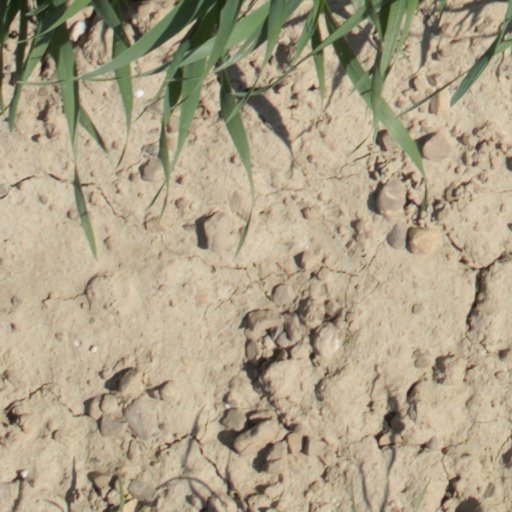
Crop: wheat